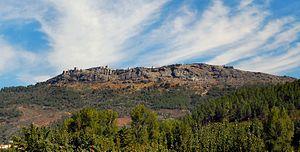
Marvão est un village fortifié impressionnant du Haut Alentejo au Portugal, au sommet de la serra de Sapoio. Il fait face à la ville espagnole de Valencia de Alcántara.